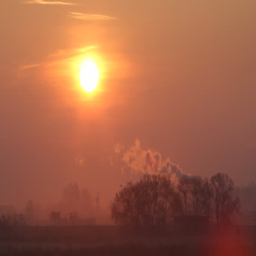
morning sun in the evening